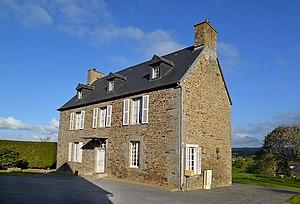
Saint-Brice (Manche)
Saint-Brice est une commune française, située dans le département de la Manche en région Normandie, peuplée de 131 habitants.